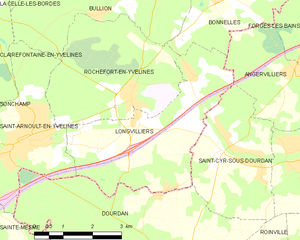
Carte des communes françaises Longvilliers